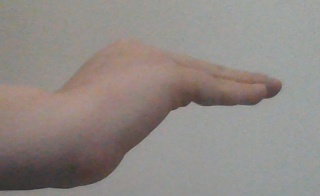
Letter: haa